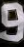
Number: 9